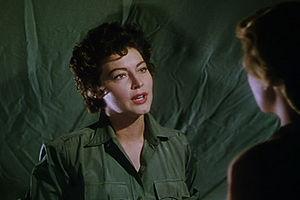
Mogambo est un film américain réalisé par John Ford, sorti en 1953.